Genetic history of North Africa

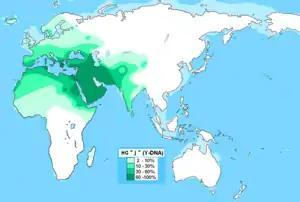
Distribution of Haplogroup J (Y-DNA)

J-M267 (J1) is the second most common Y chromosome haplogroup in North Africa. It originated in the Middle East, and its highest frequency of 30%–62.5% has been observed in Arab, Assyrians, Mandean, Mizrahi and Georgian populations in Western Asia and south Caucasus. A study found out that the majority of J1 (Eu10) chromosomes in the Maghreb are due to the recent gene flow caused by the Arab migrations to the Maghreb in the first millennium CE, although some may be from pre-Arab migrations dating from the Neolithic onwards. The J-M267 chromosome pool in the Maghreb is derived not only from early non-Arab Neolithic dispersions but to a much greater extent from recent expansions of Arab tribes from the Arabian Peninsula, during which both southern Qahtanite and northern Adnanite Arabs added to the heterogenous Maghrebi ethnic melting pot. A study from 2017 suggested that these Arab migrations were a demographic process that heavily implied gene flow and remodeled the genetic structure of the Maghreb, rather than a mere cultural replacement as claimed by older studies.